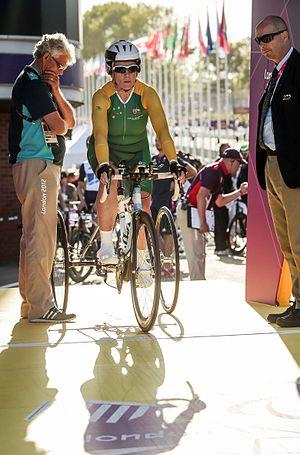
Carol Lynn Cooke, SUIS est une cycliste, nageuse et rameuse australienne d'origine canadienne. En tant que nageuse, elle fait partie de l'équipe nationale de natation du Canada et est sélectionnée pour les Jeux olympiques d'été de 1980 à Moscou avant que son pays ne décide de les boycotter. Elle déménage en Australie en 1994, où on lui diagnostique une sclérose en plaques en 1998. Après le diagnostic, elle se tourne vers l'aviron puis finalement vers le cyclisme handisport, remportant une médaille d'or aux Jeux paralympiques d'été de 2012 et deux autres aux Jeux paralympiques d'été de 2016.